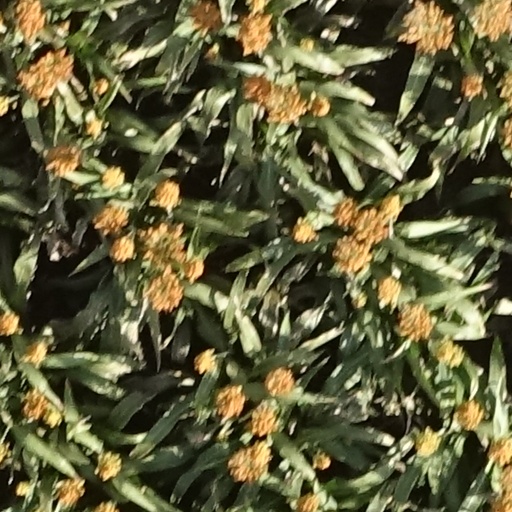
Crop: sorghum